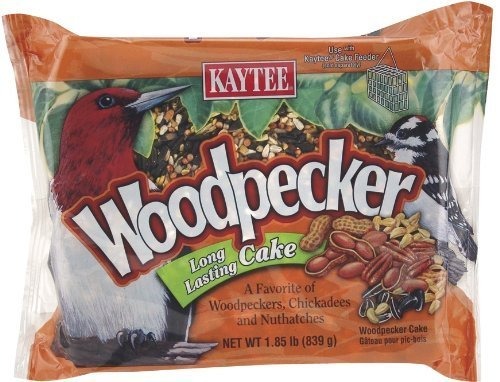
Item Name: Kaytee Woodpecker Long Lasting Cake Corn,Milo,Peanuts,Pecans,Safflower,Striped Sunflower 1.85 Lbs.
Product Description: Mini Cakes For Woodpeckers Are Made From The Finest Ingredients, Cake Corn, Milo, Peanuts, Pecans, Safflower, Striped Sunflower, and Are Held Together With A Binder That Includes Real Honey. The Mini Cake For Woodpeckers Slips Easily Into Cake Feeders For Convenient Feeding. Recommended For Wild Birds.
Value: 1.0
Unit: Count

Price: 5.99